Ben Dupree

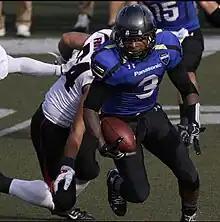
Dupree with Panasonic Impulse

In 2015, Dupree signed a contract to play in Japan's professional American football league named the X-League. He signed to Panasonic Impulse where they converted him from a triple option QB to a running back. During his rookie season, Dupree was voted to the 2015 All X-League Team and led the Panasonic Impulse to the X-League Championship, where they defeated the Fujitsu Frontiers in the Tokyo Dome. The Panasonic Impulse then went on to win the Rice Bowl in front of 31,000 fans.